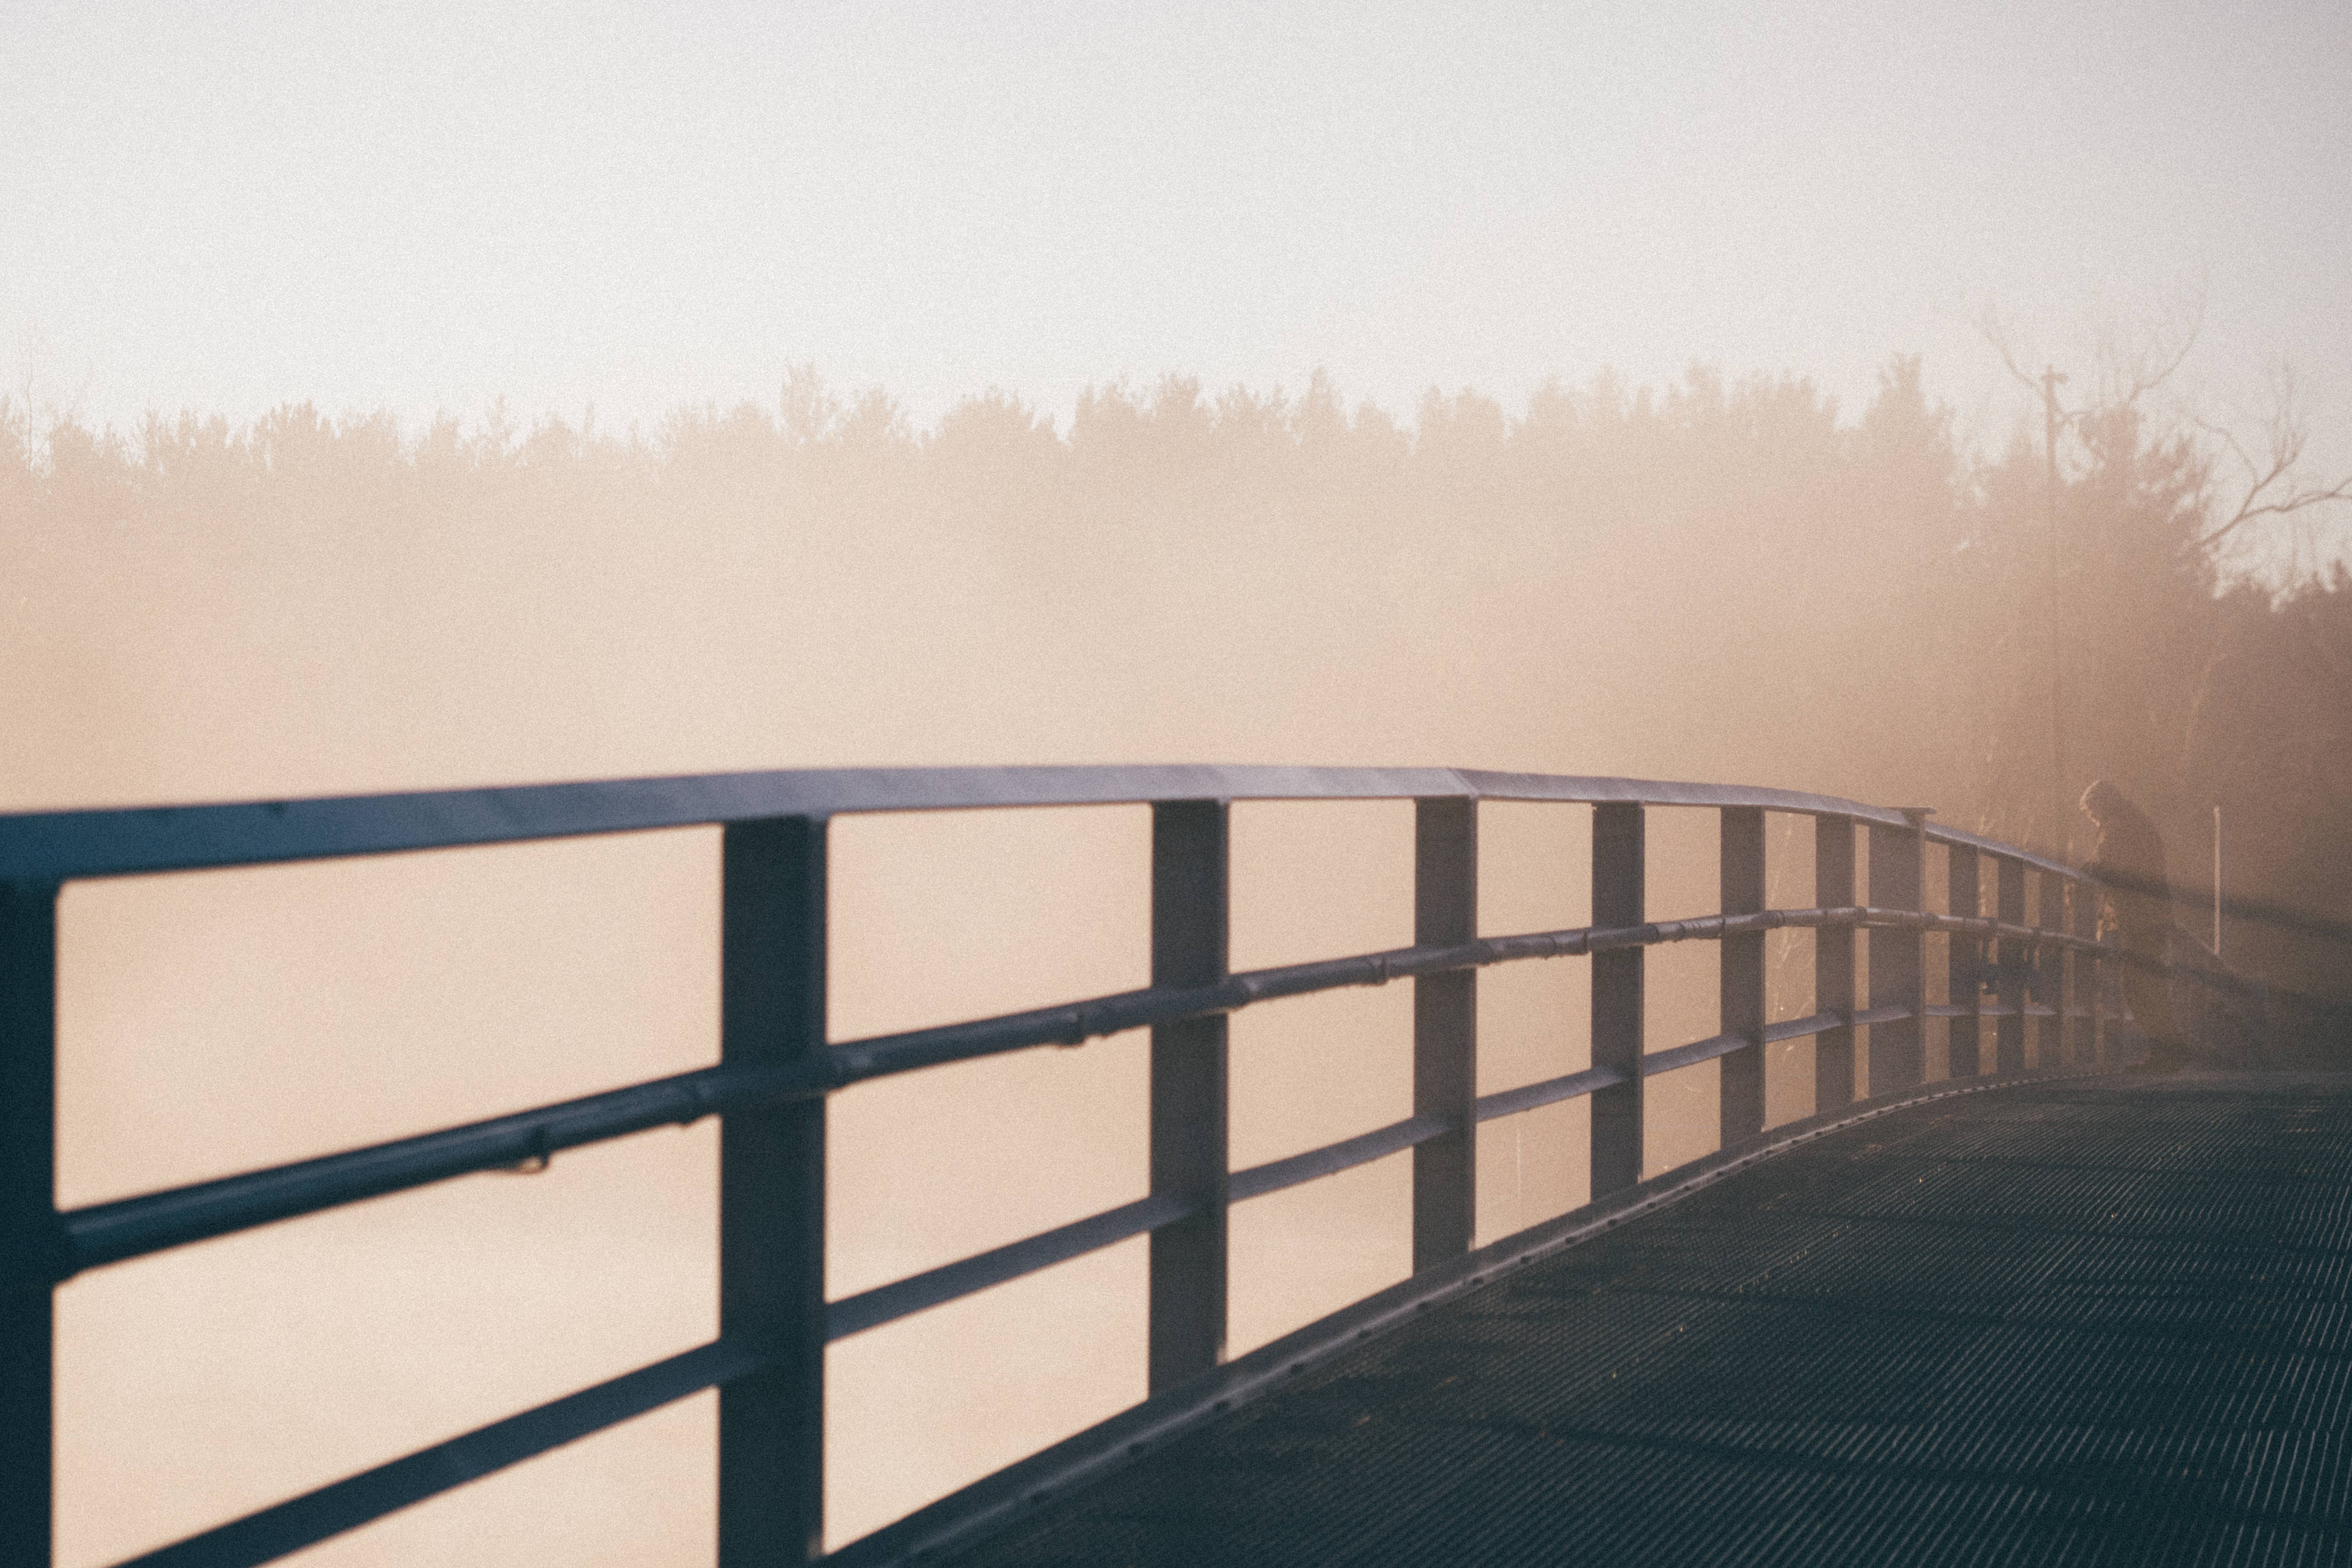
landscape, silhouette, dock, light, blur, fence, architecture, wood, fog, sunset, mist, bridge, lake, dawn, wall, travel, dusk, line, shadow, trees, outdoors, shape, atmospheric phenomenon, window covering